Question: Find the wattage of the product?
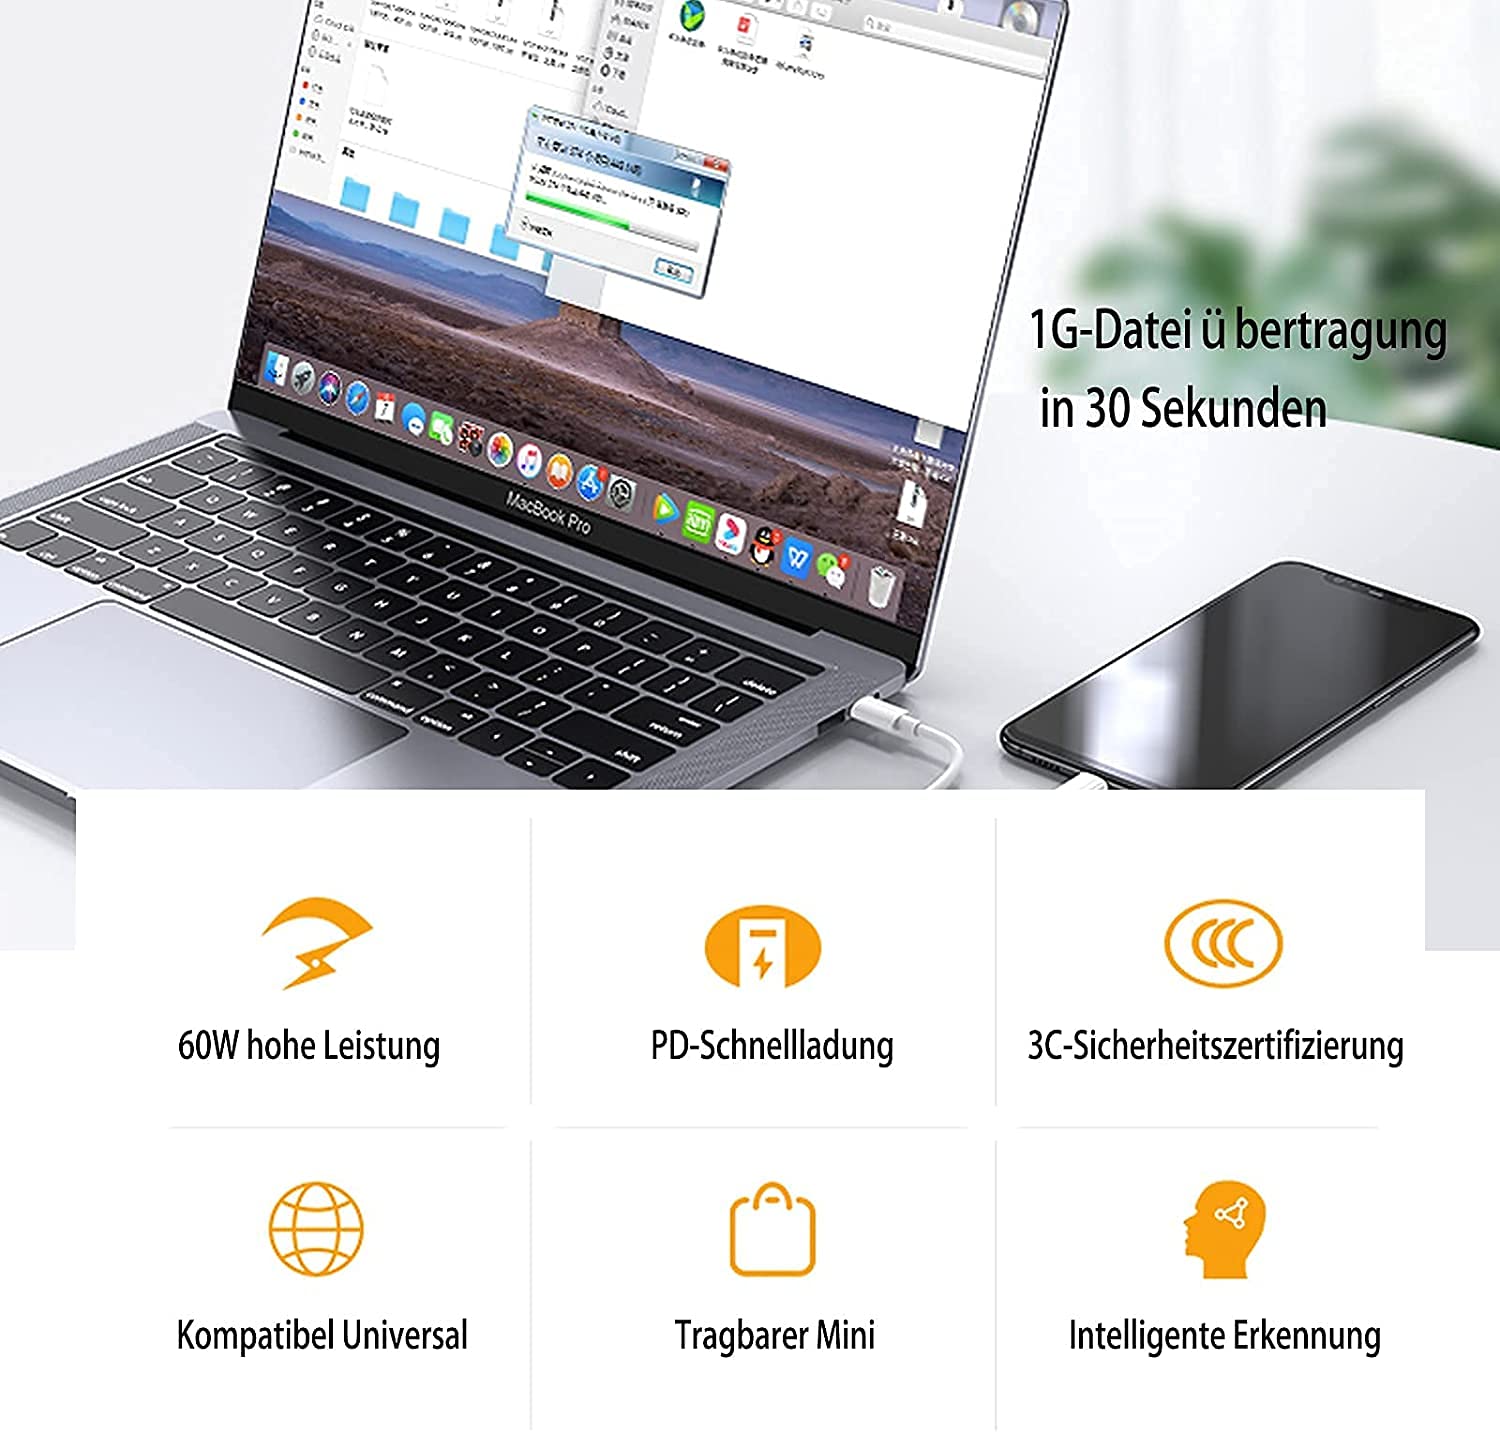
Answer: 60.0 watt